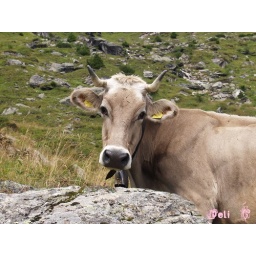
I found this cute cow in the Austrian Alps.